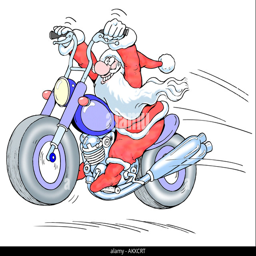
film character on a motorcycle , illustration